La Barre, Haute-Saône

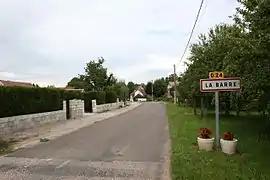
Southwestern entrance to La Barre on D24 road

La Barre is a commune in the department of Haute-Saône, in the eastern French region of Bourgogne-Franche-Comté.